Yisroel Dovid Harfenes

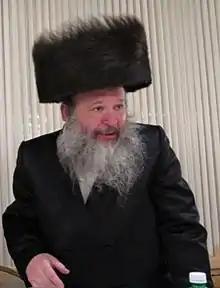
Picture of Harav Yisroel Dovid Harfenes at his grandsons wedding

Rabbi Yisroel Dovid ben Menachem Nachum Harfenes is a Haredi posek ("decisor of Jewish law") and scholar, residing in Williamsburg, Brooklyn, New York. He is the Rabbi of the Yisroel Vehazmanim Synagogue in Williamsburg, and is the author of multiple books on Halakha. Many of the books he has authored are responsa